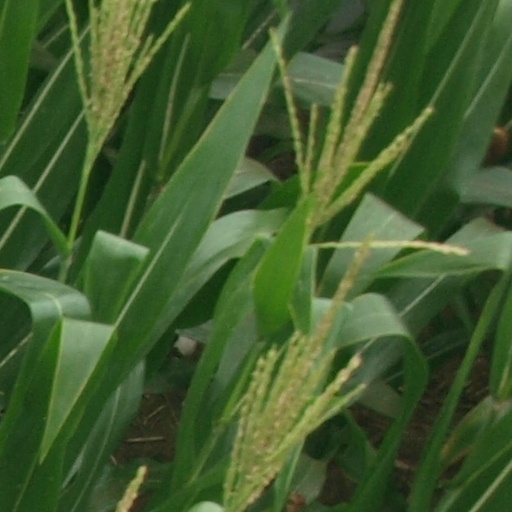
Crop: maize; corn